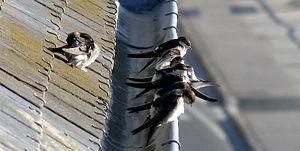
Hirondelle de fenêtre (Delichon urbica), toilettage du matin, avant envol. Photo prise à Morgat, commune de Crozon, en juillet 2006, en bord de mer à Morgat (Bretagne, France, Europe) Il s’agit d’une petite colonie de quelques dizaines de couples qui avait régressé puis disparu dans les années 1980-1990, remplacée par des martinets. Cette colonie installée au 4ème étage d’un ancien hôtel semble se reconstituer depuis les années 2000. Les nids sont construits face au soleil levant, constitués de sables et de morceaux de plantes marines (fr:posidonies) prélevés sur la plage proche. Le toilettage est aussi peut-être le moment de se réchauffer au soleil et de se dégourdir les membres, les oiseaux ayant dormi serrés les uns contre les autres dans un nid très petit. remarque